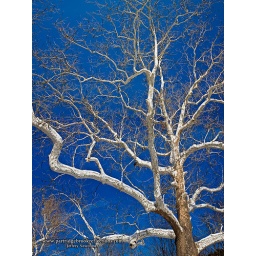
Stark white against the brilliant winter sky in Harmonyville, Vt. Selected for inclusion in the Vermont Life 2011 Engagement Calendar.